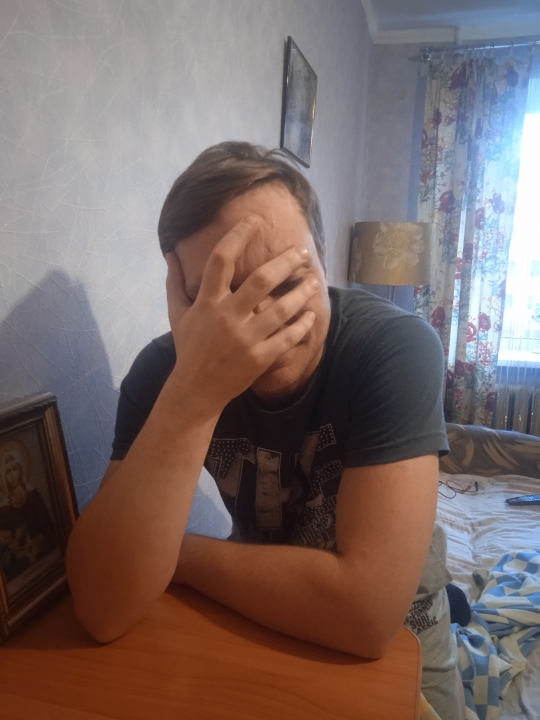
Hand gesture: no_gesture